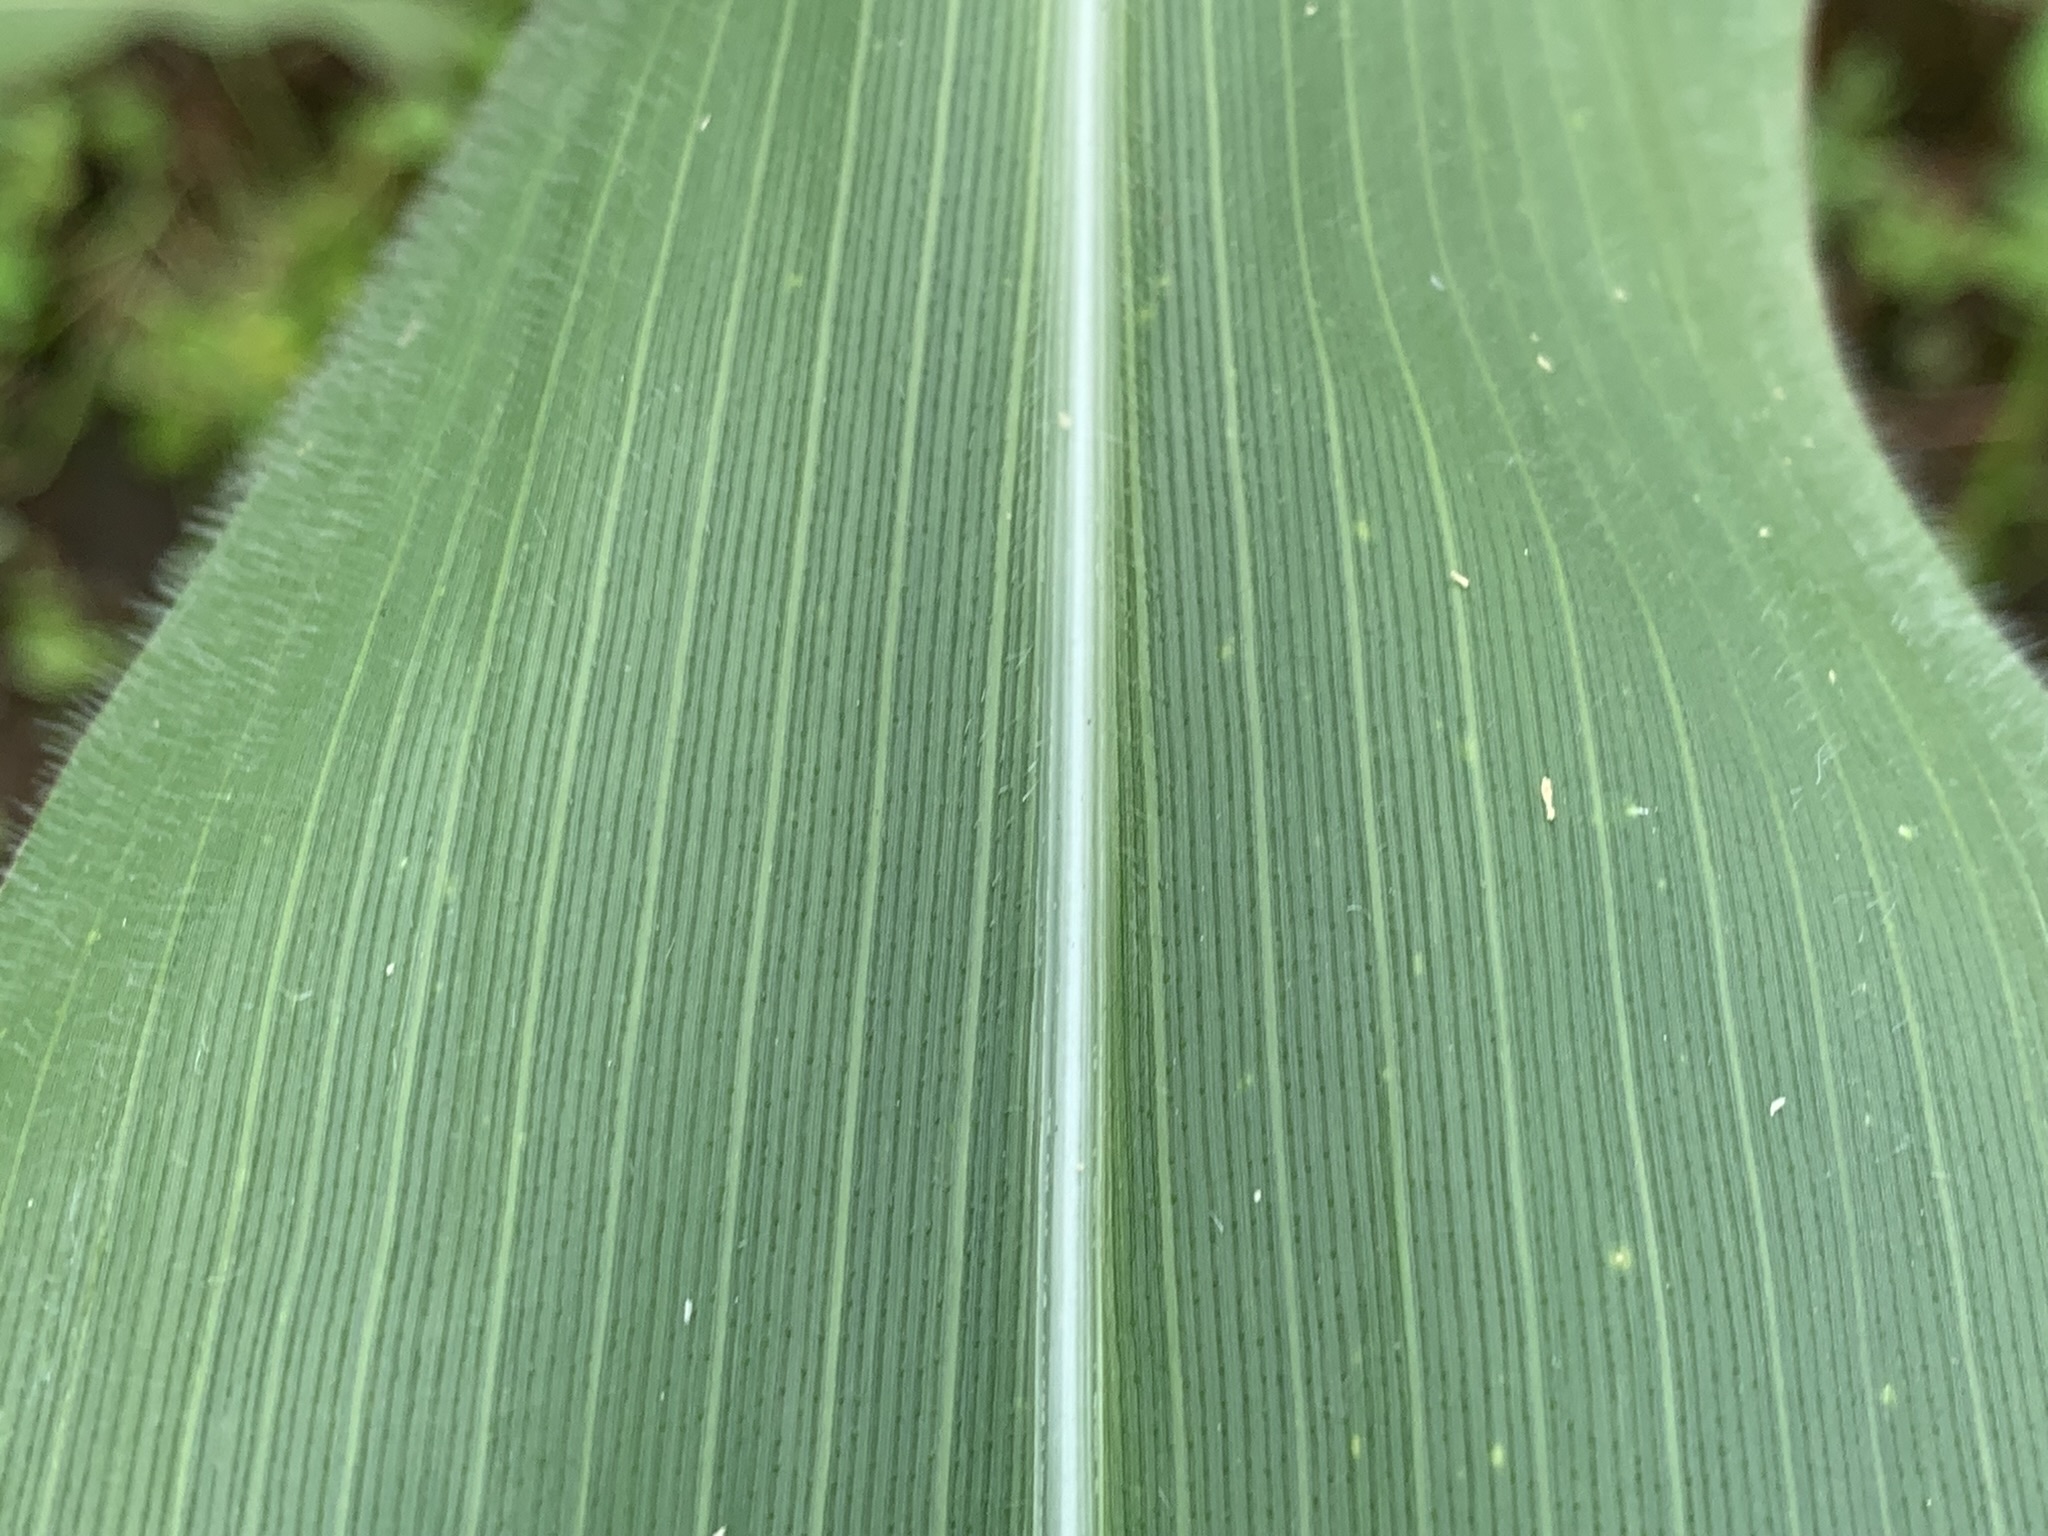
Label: Healthy